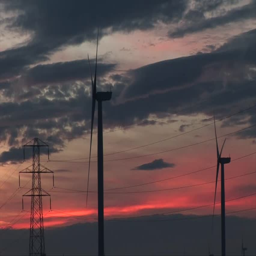
wind turbines and pylons in the evening sky